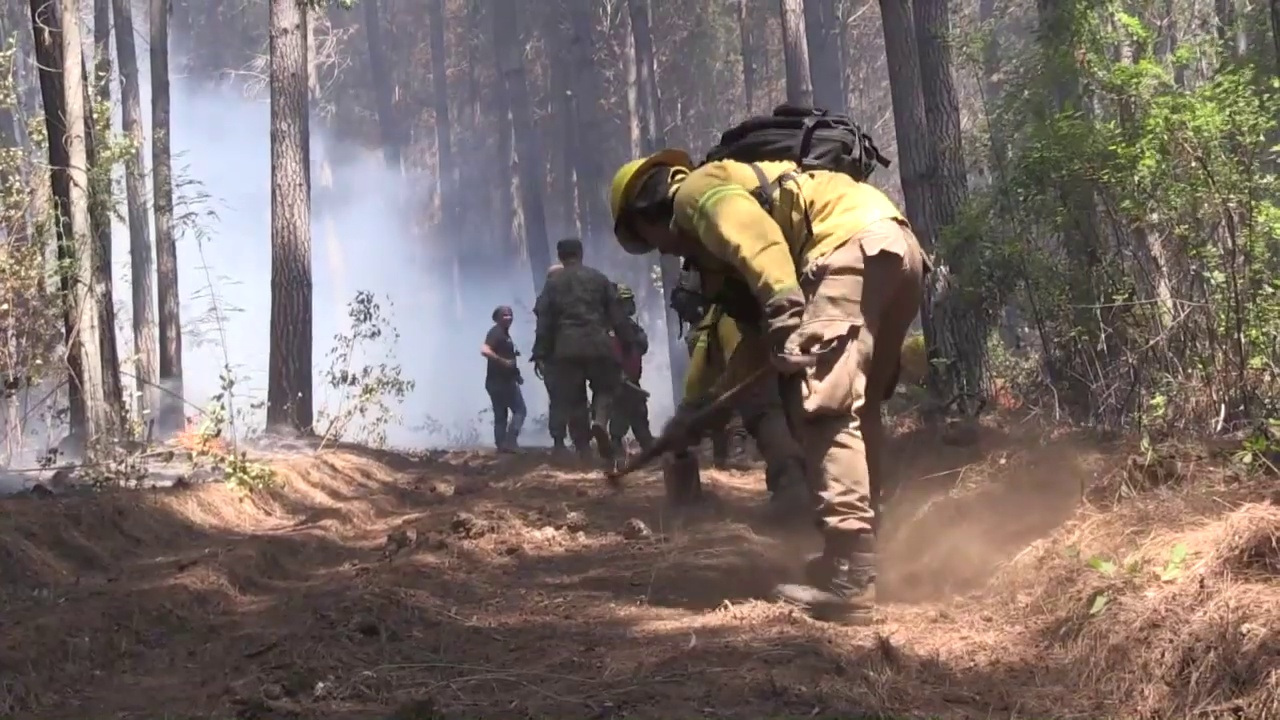
Fire: no
Smoke: yes